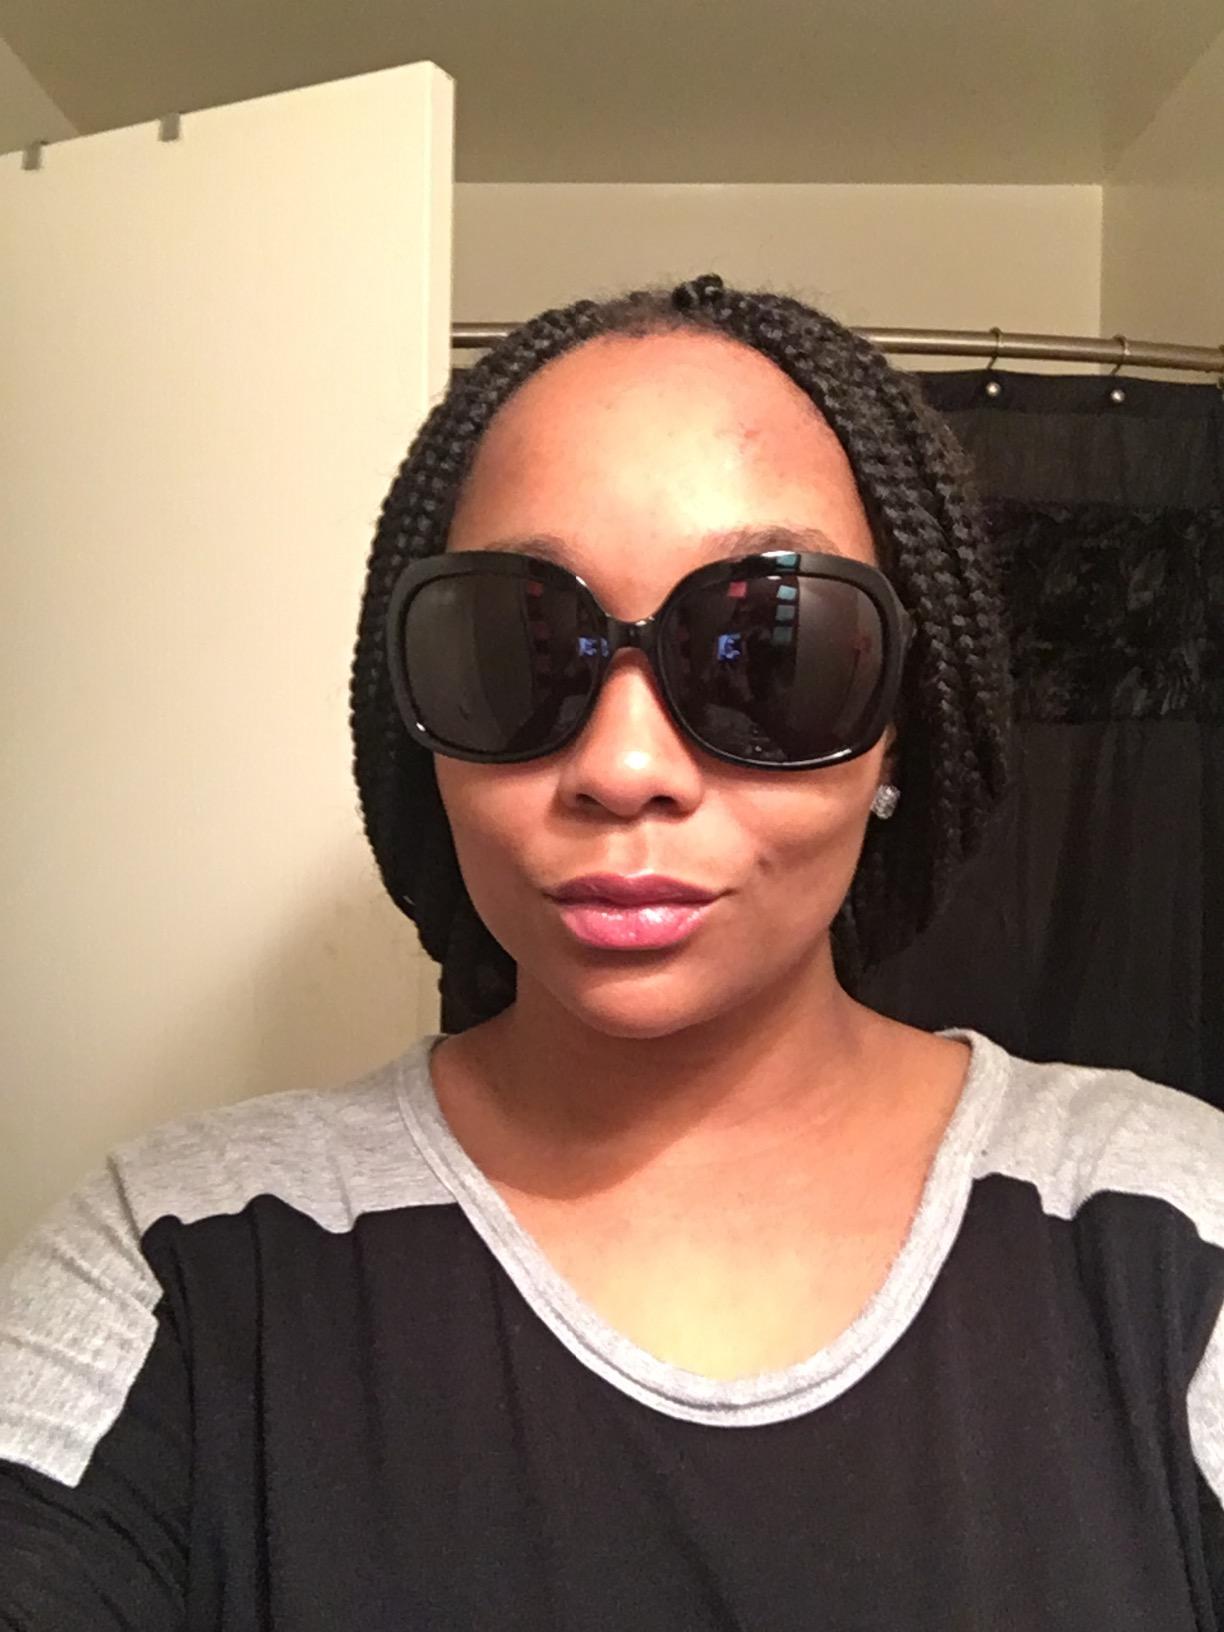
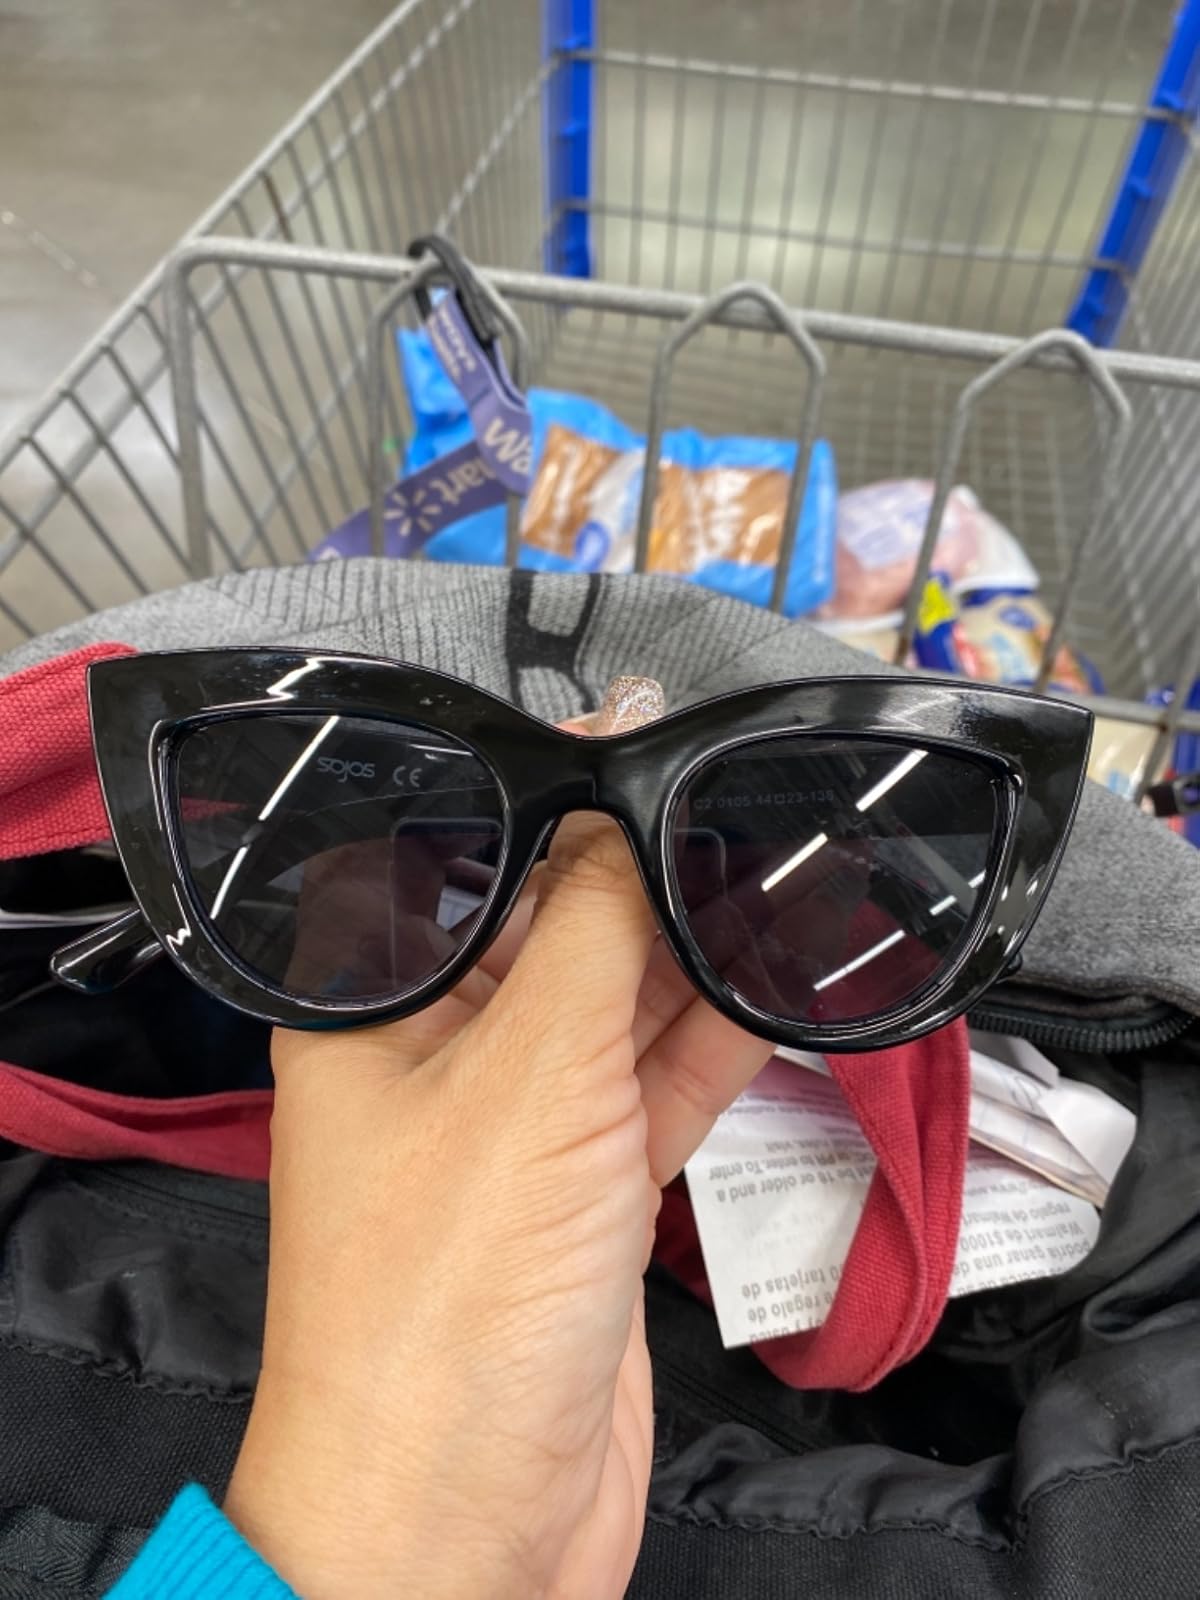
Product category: accessories_sunglasses
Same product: no